Rohilla dynasty

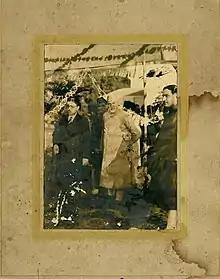

The dynasty rose to prominence with the first Nawab of Rohilkhand, Ali Mohammad Khan.